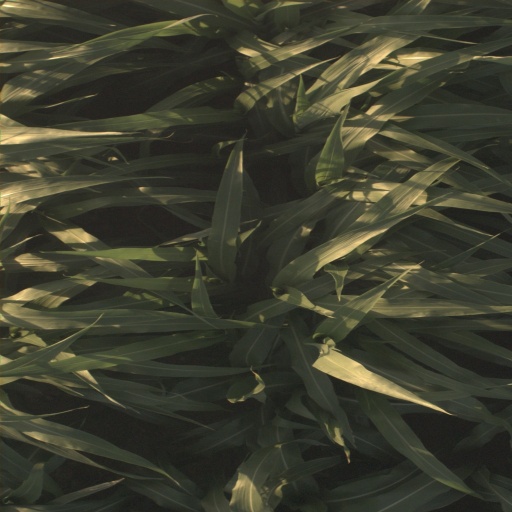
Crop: sorghum